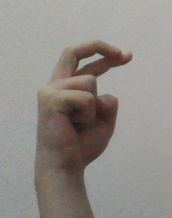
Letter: zay